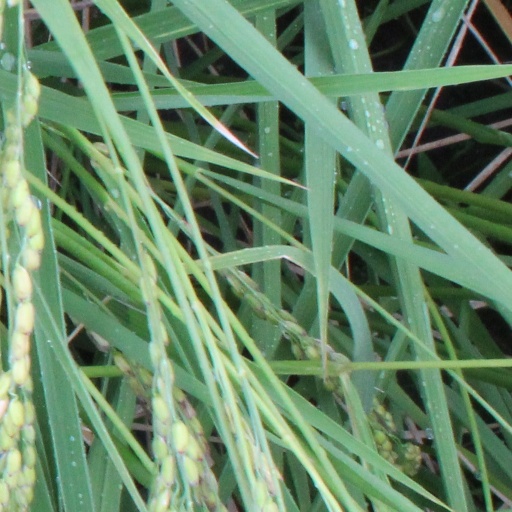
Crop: rice